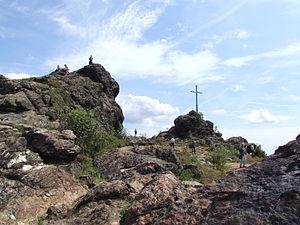
Le Silberberg est une montagne culminant à 955 mètres d'altitude dans le massif de la forêt de Bohême.